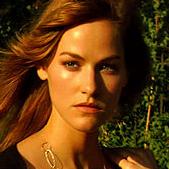
Age: 29